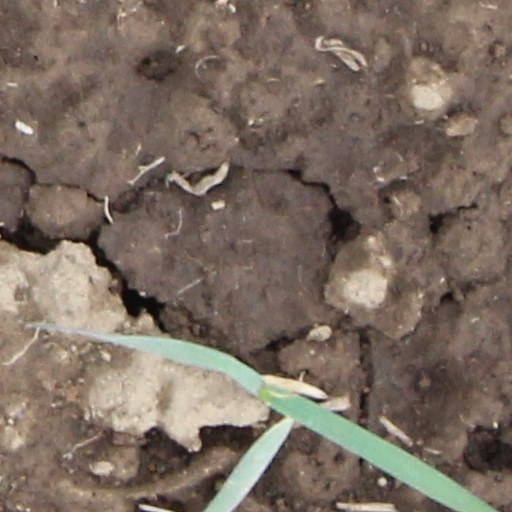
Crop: wheat